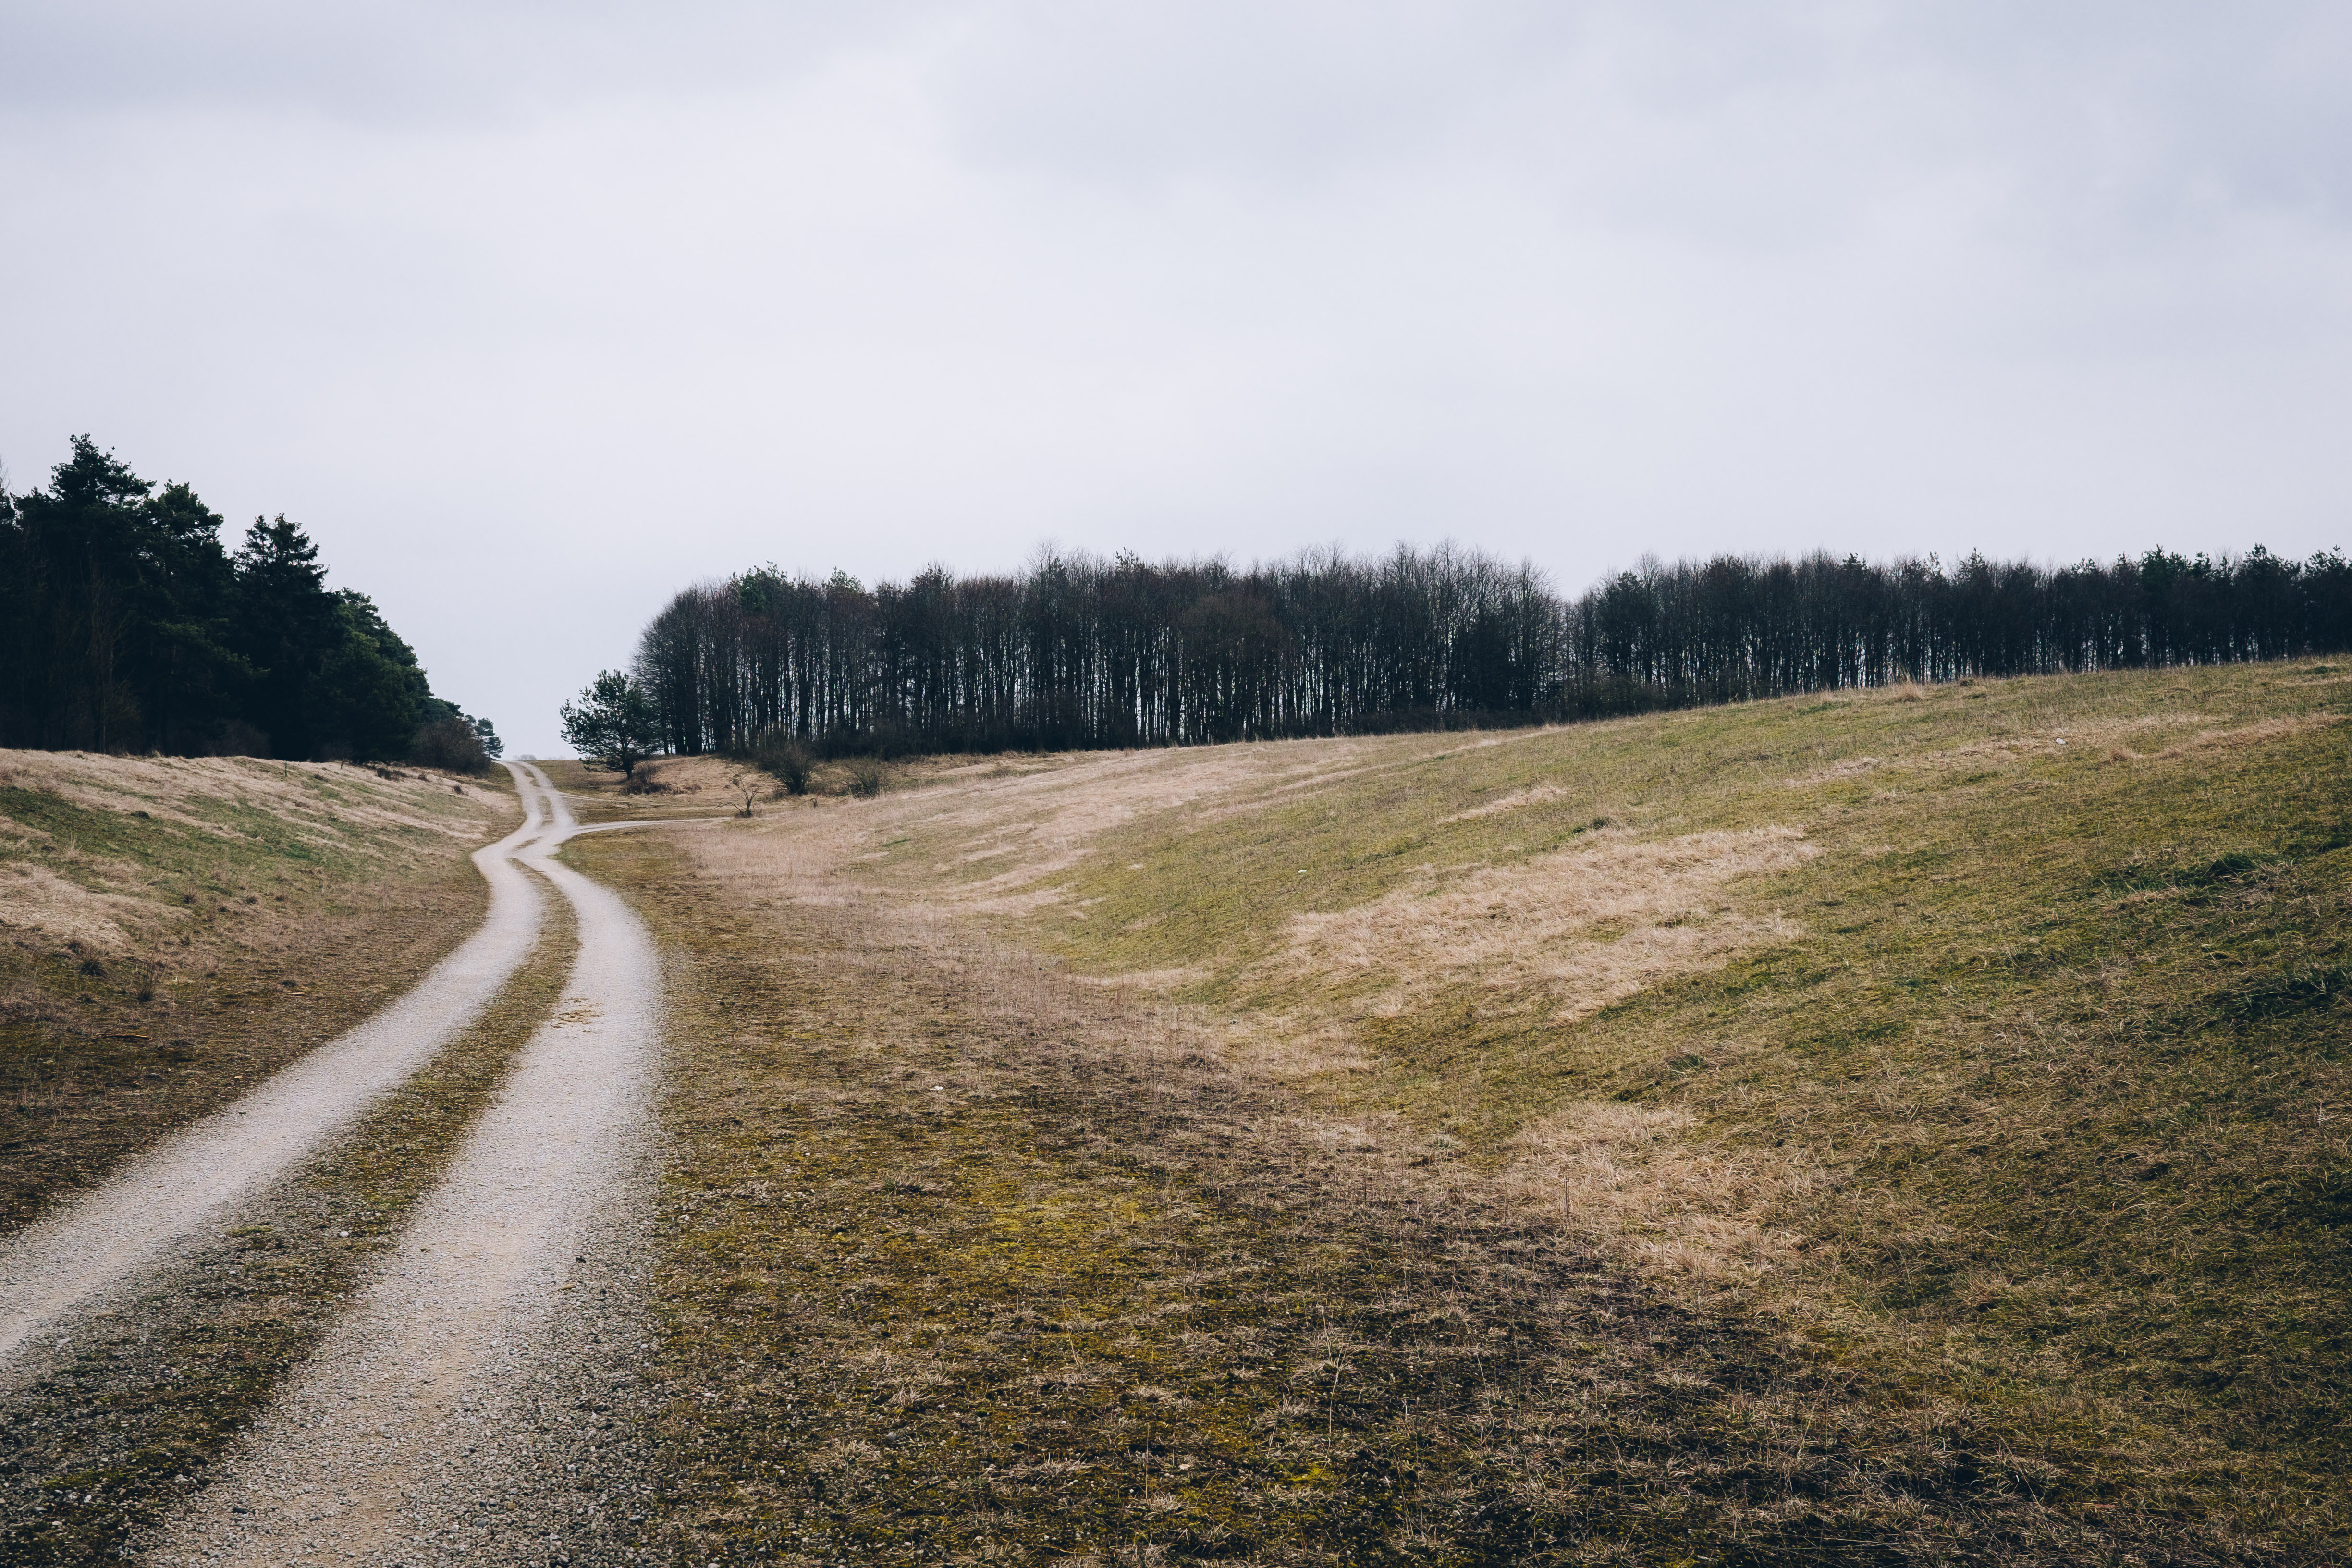
landscape, tree, nature, grass, horizon, mountain, road, trail, field, meadow, prairie, hill, land, dirt road, soil, reservoir, trees, clouds, grassland, infrastructure, habitat, rural area, grass field, natural environment, atmospheric phenomenon, public domain images